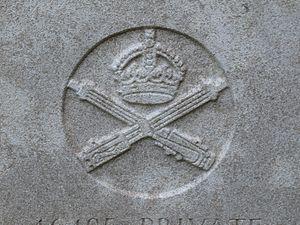
Cimetière militaire de Chestres (Vouziers, Ardennes, France)